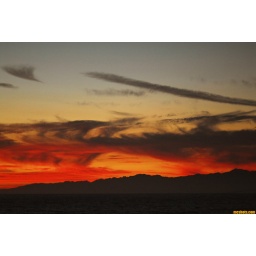
swirls of clouds above the santa monica mountains